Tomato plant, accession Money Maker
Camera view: tilt-top (135 deg); turntable rotation: 210 degrees
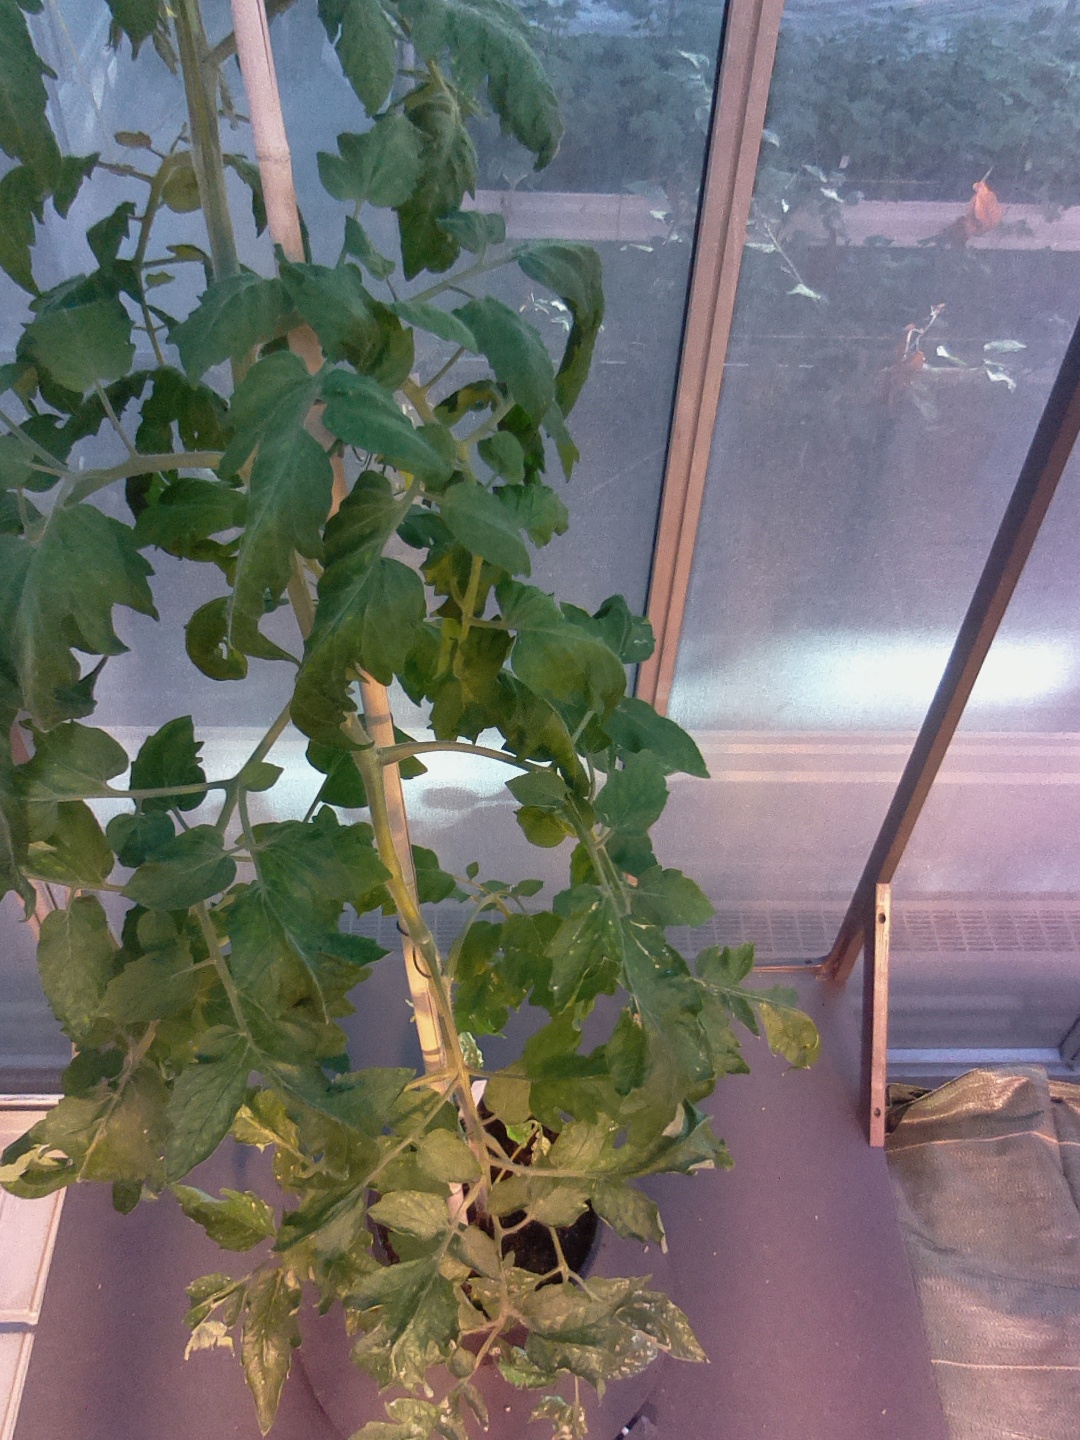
BBCH growth stage 67: Full flowering, 70%-80% of flowers open, more petals falling